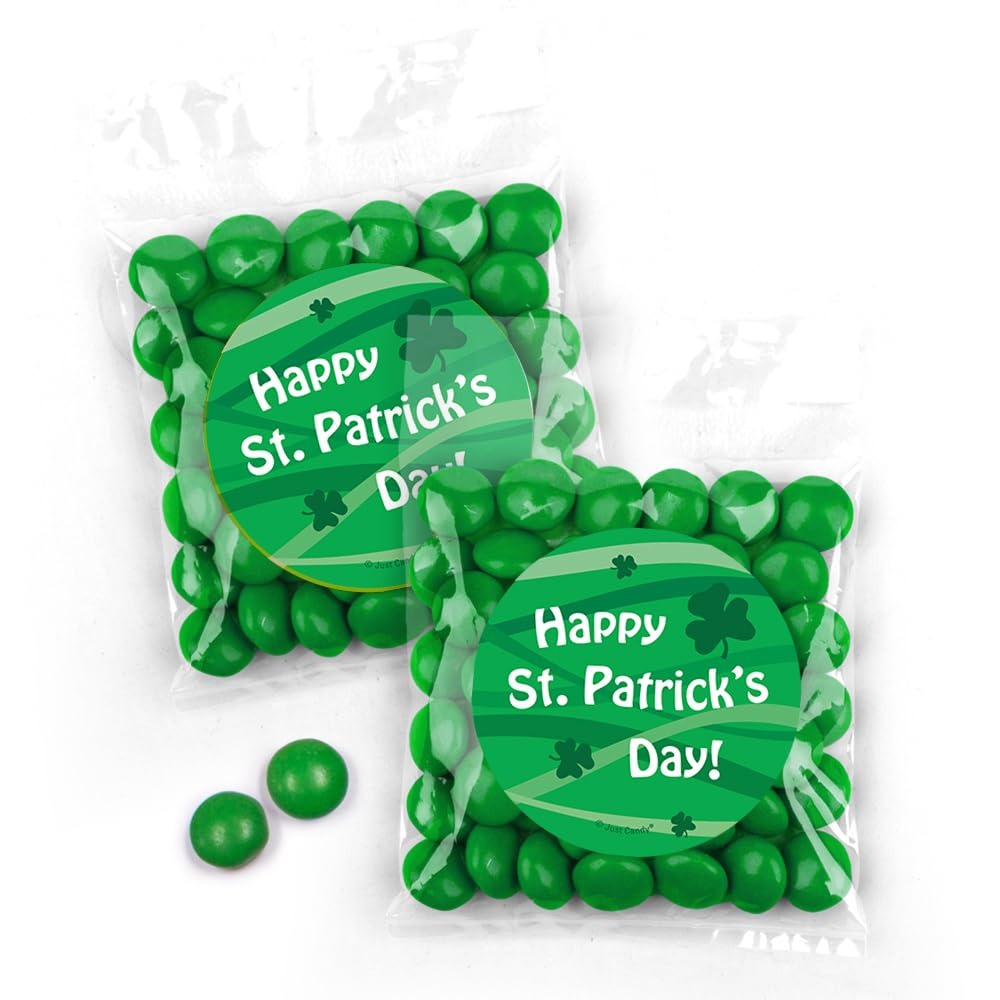
Item Name: 12 Pcs St. Patrick's Day Candy Party Favors Green Candy Coated Milk Chocolate Minis Goodie Bags with Stickers
Bullet Point 1: Includes 12 completely assembled goodie bags with sticker
Bullet Point 2: Each bag contains approx. 1.44oz (50 pieces) Just Candy Milk Chocolate Minis
Bullet Point 3: Bag dimensions: 4" x 3"
Bullet Point 4: Made in the USA
Bullet Point 5: Celebrate with Candy! These preassembled candy treats are the sweetest addition to your St. Patrick's Day Party Favors
Product Description: Get ready for St. Patrick's Day with goodie bag party favors by Just Candy! Treat your guests with these sweet and bright green Candy Coated Milk Chocolate Minis filled party favors. Whether it's a school event, neighborhood gathering, or a family affair, these St. Patrick's Day goodie bags are sure to cast a spell of excitement and bring smiles to everyone's faces!
Value: 12.0
Unit: Count

Price: 32.49